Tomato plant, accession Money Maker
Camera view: vertical (180 deg); turntable rotation: 300 degrees
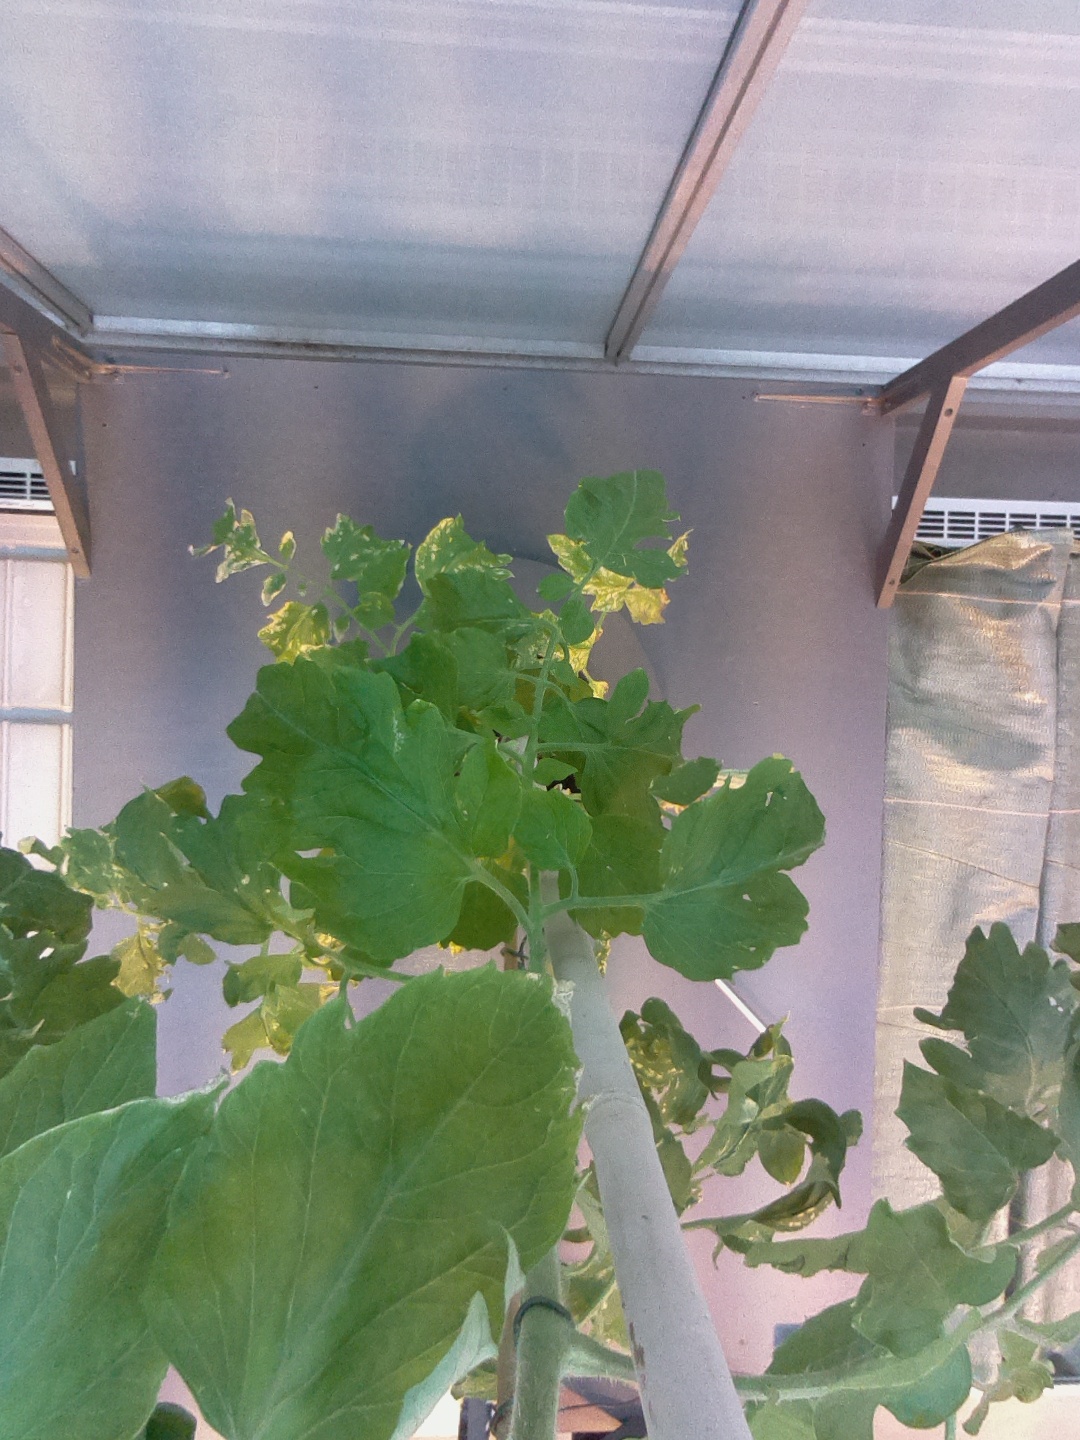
BBCH growth stage 75: 50%-60% of final fruit size